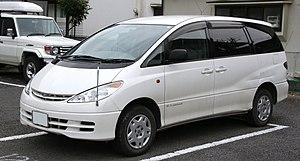
L'Estima est un gros monospace à 7 ou 8 places selon les versions, fabriqué par le constructeur japonais Toyota. Seule la première génération d'Estima, et seulement jusqu'en 1997, a été diffusée aux États-Unis.